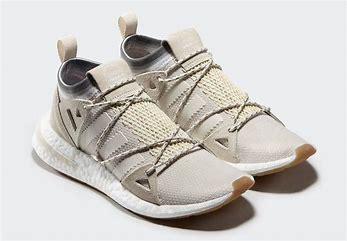
Brand: Adidas
Model: Arkyn